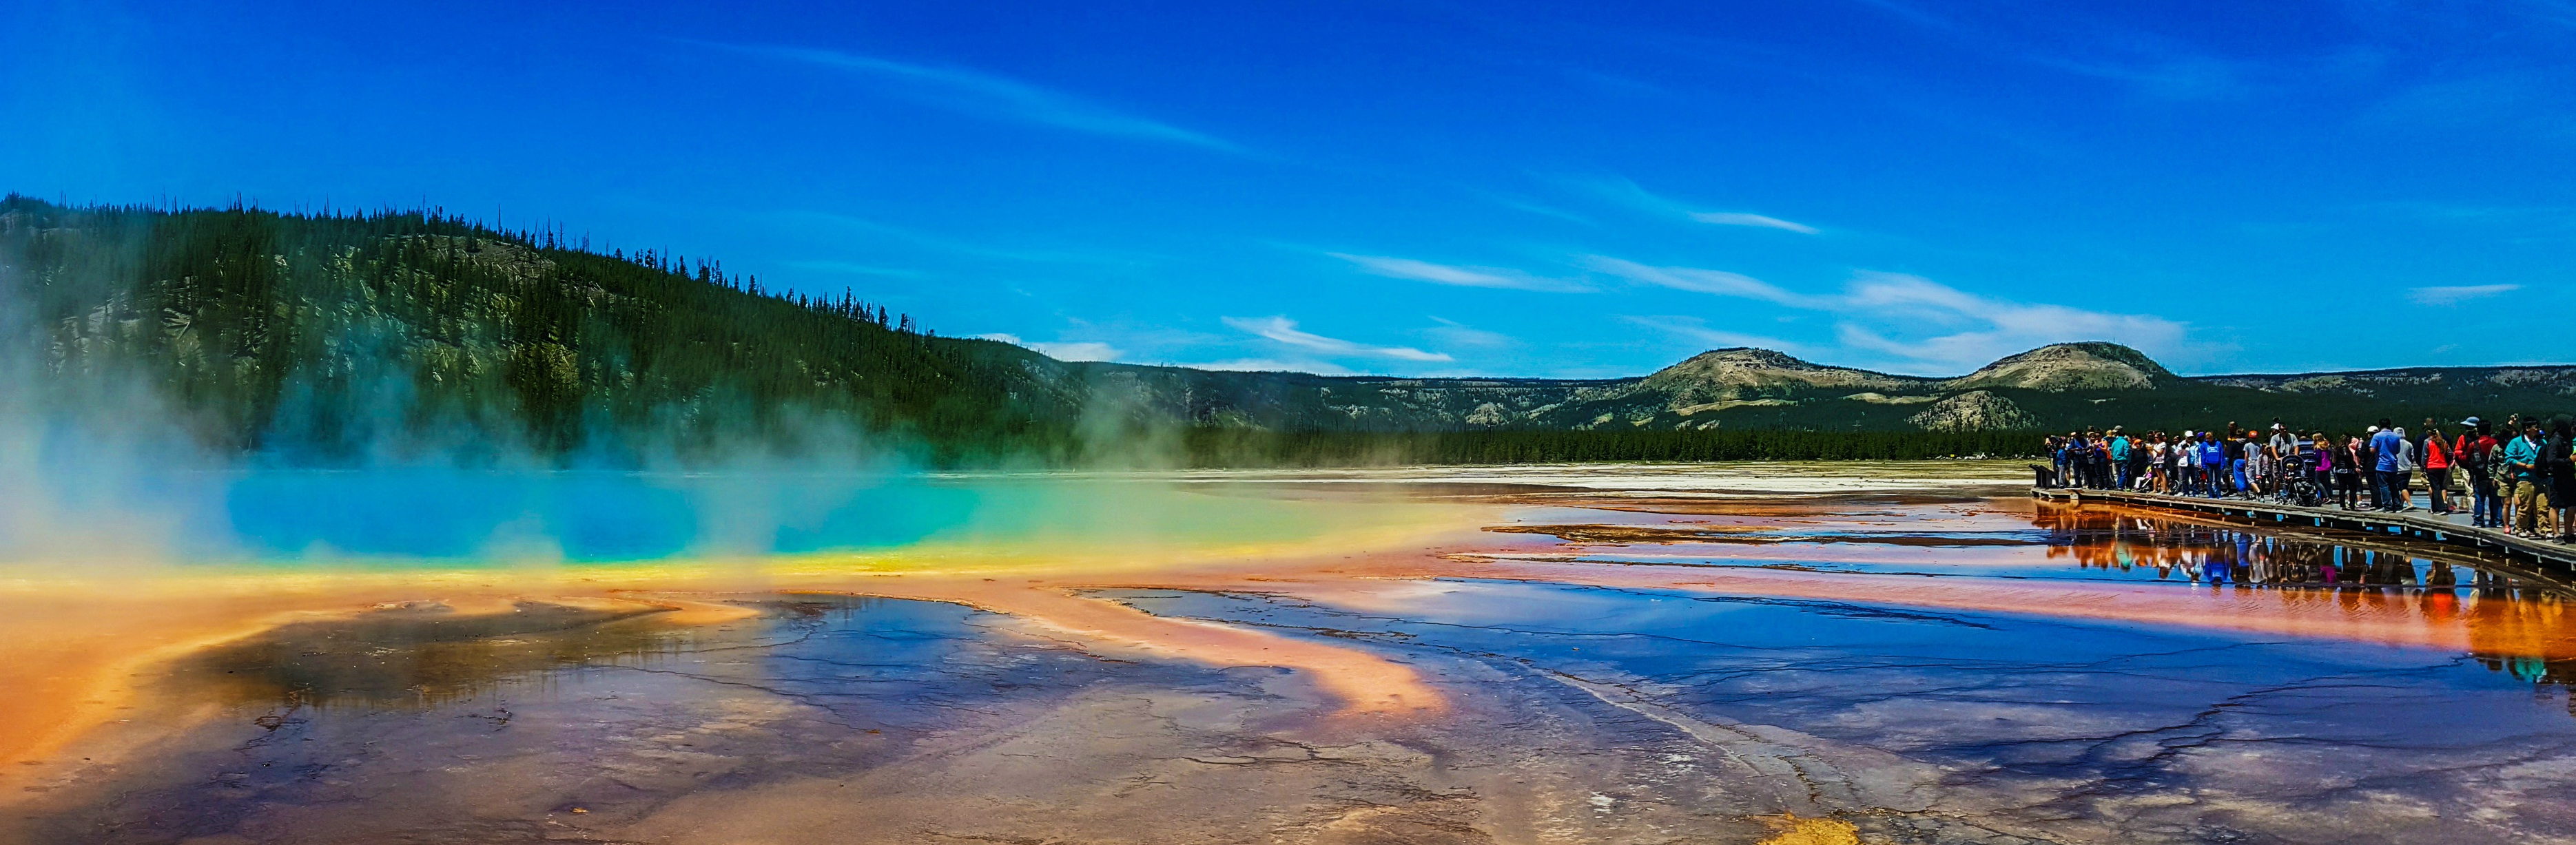
lake, panorama, reflection